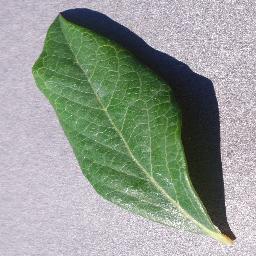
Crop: blueberry
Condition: healthy